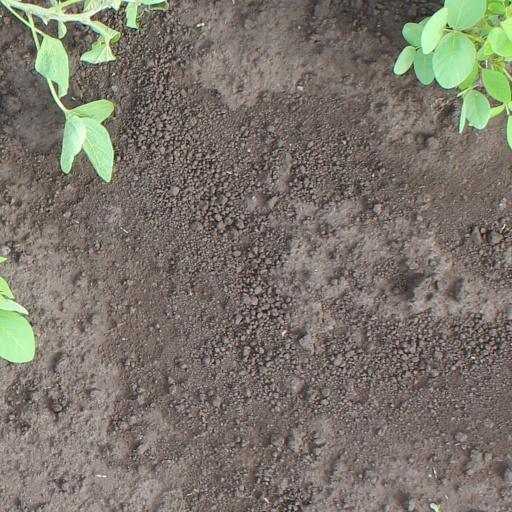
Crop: soybean